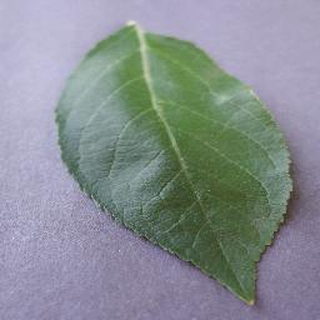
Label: healthy_apple